Volodar of Peremyshl

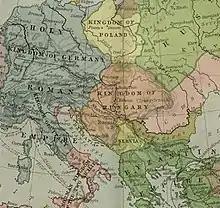
Zvenyhorod depicted on the map (of 1190) as Svenigrod in P. of Halicz (light green).

He actively was involved in the Polish internal affairs. Volodar also waged a war against the grand prince of Kiev, Sviatopolk II of Kiev and his son Yaroslav. In 1121 Volodar was imprisoned in Poland, but was bonded out by his brother Vasilko Rostislavich.